Lofa County

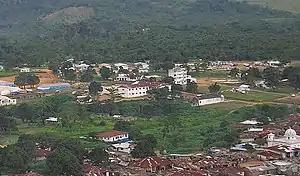
A view of Voinjama

The Western part of the county has coastal plains that rise to a height of above the sea-level inward to a distance of . These plains receive a very high rainfall ranging from to per year and receive longer sunshine with a humidity of 85 to 95 percent. It is swampy along rivers and creeks, while there are patches of Savannah woodland. Rice and cassava interplanted with Sugarcane are the major crops grown in the region. Lofa County has a community forest, the Bluyeama, occupying an area of . It has three National proposed reserves, namely the Wologizi Mountain, Wonegizi Range and Foya Forest. It has the Foya Afforestation Project with an area of , which is designated as a National Plantation area.